Espoo radio and TV mast

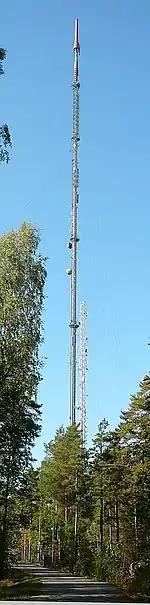
Espoo radio and TV mast

Espoo radio and TV mast is a mast located on Harmaakallio hill near Latokaski, Espoo, Finland. Its current height is .